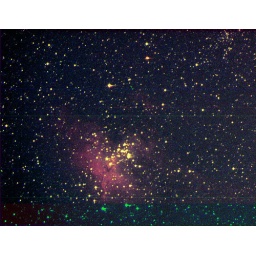
Taken from filters red green and blue (RGB), processed linear auto image and merged in a unique image.